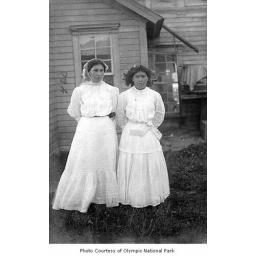
Native American girls in dresses standing outside windows, possibly on the Olympic Peninsula, date unknown